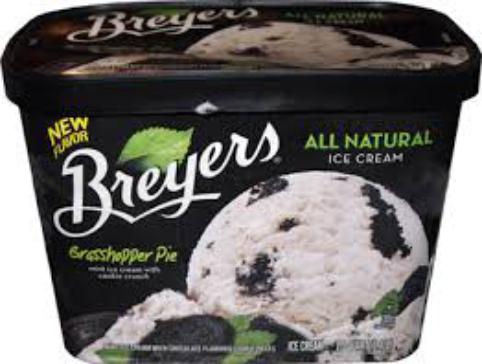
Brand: Breyers
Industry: Food